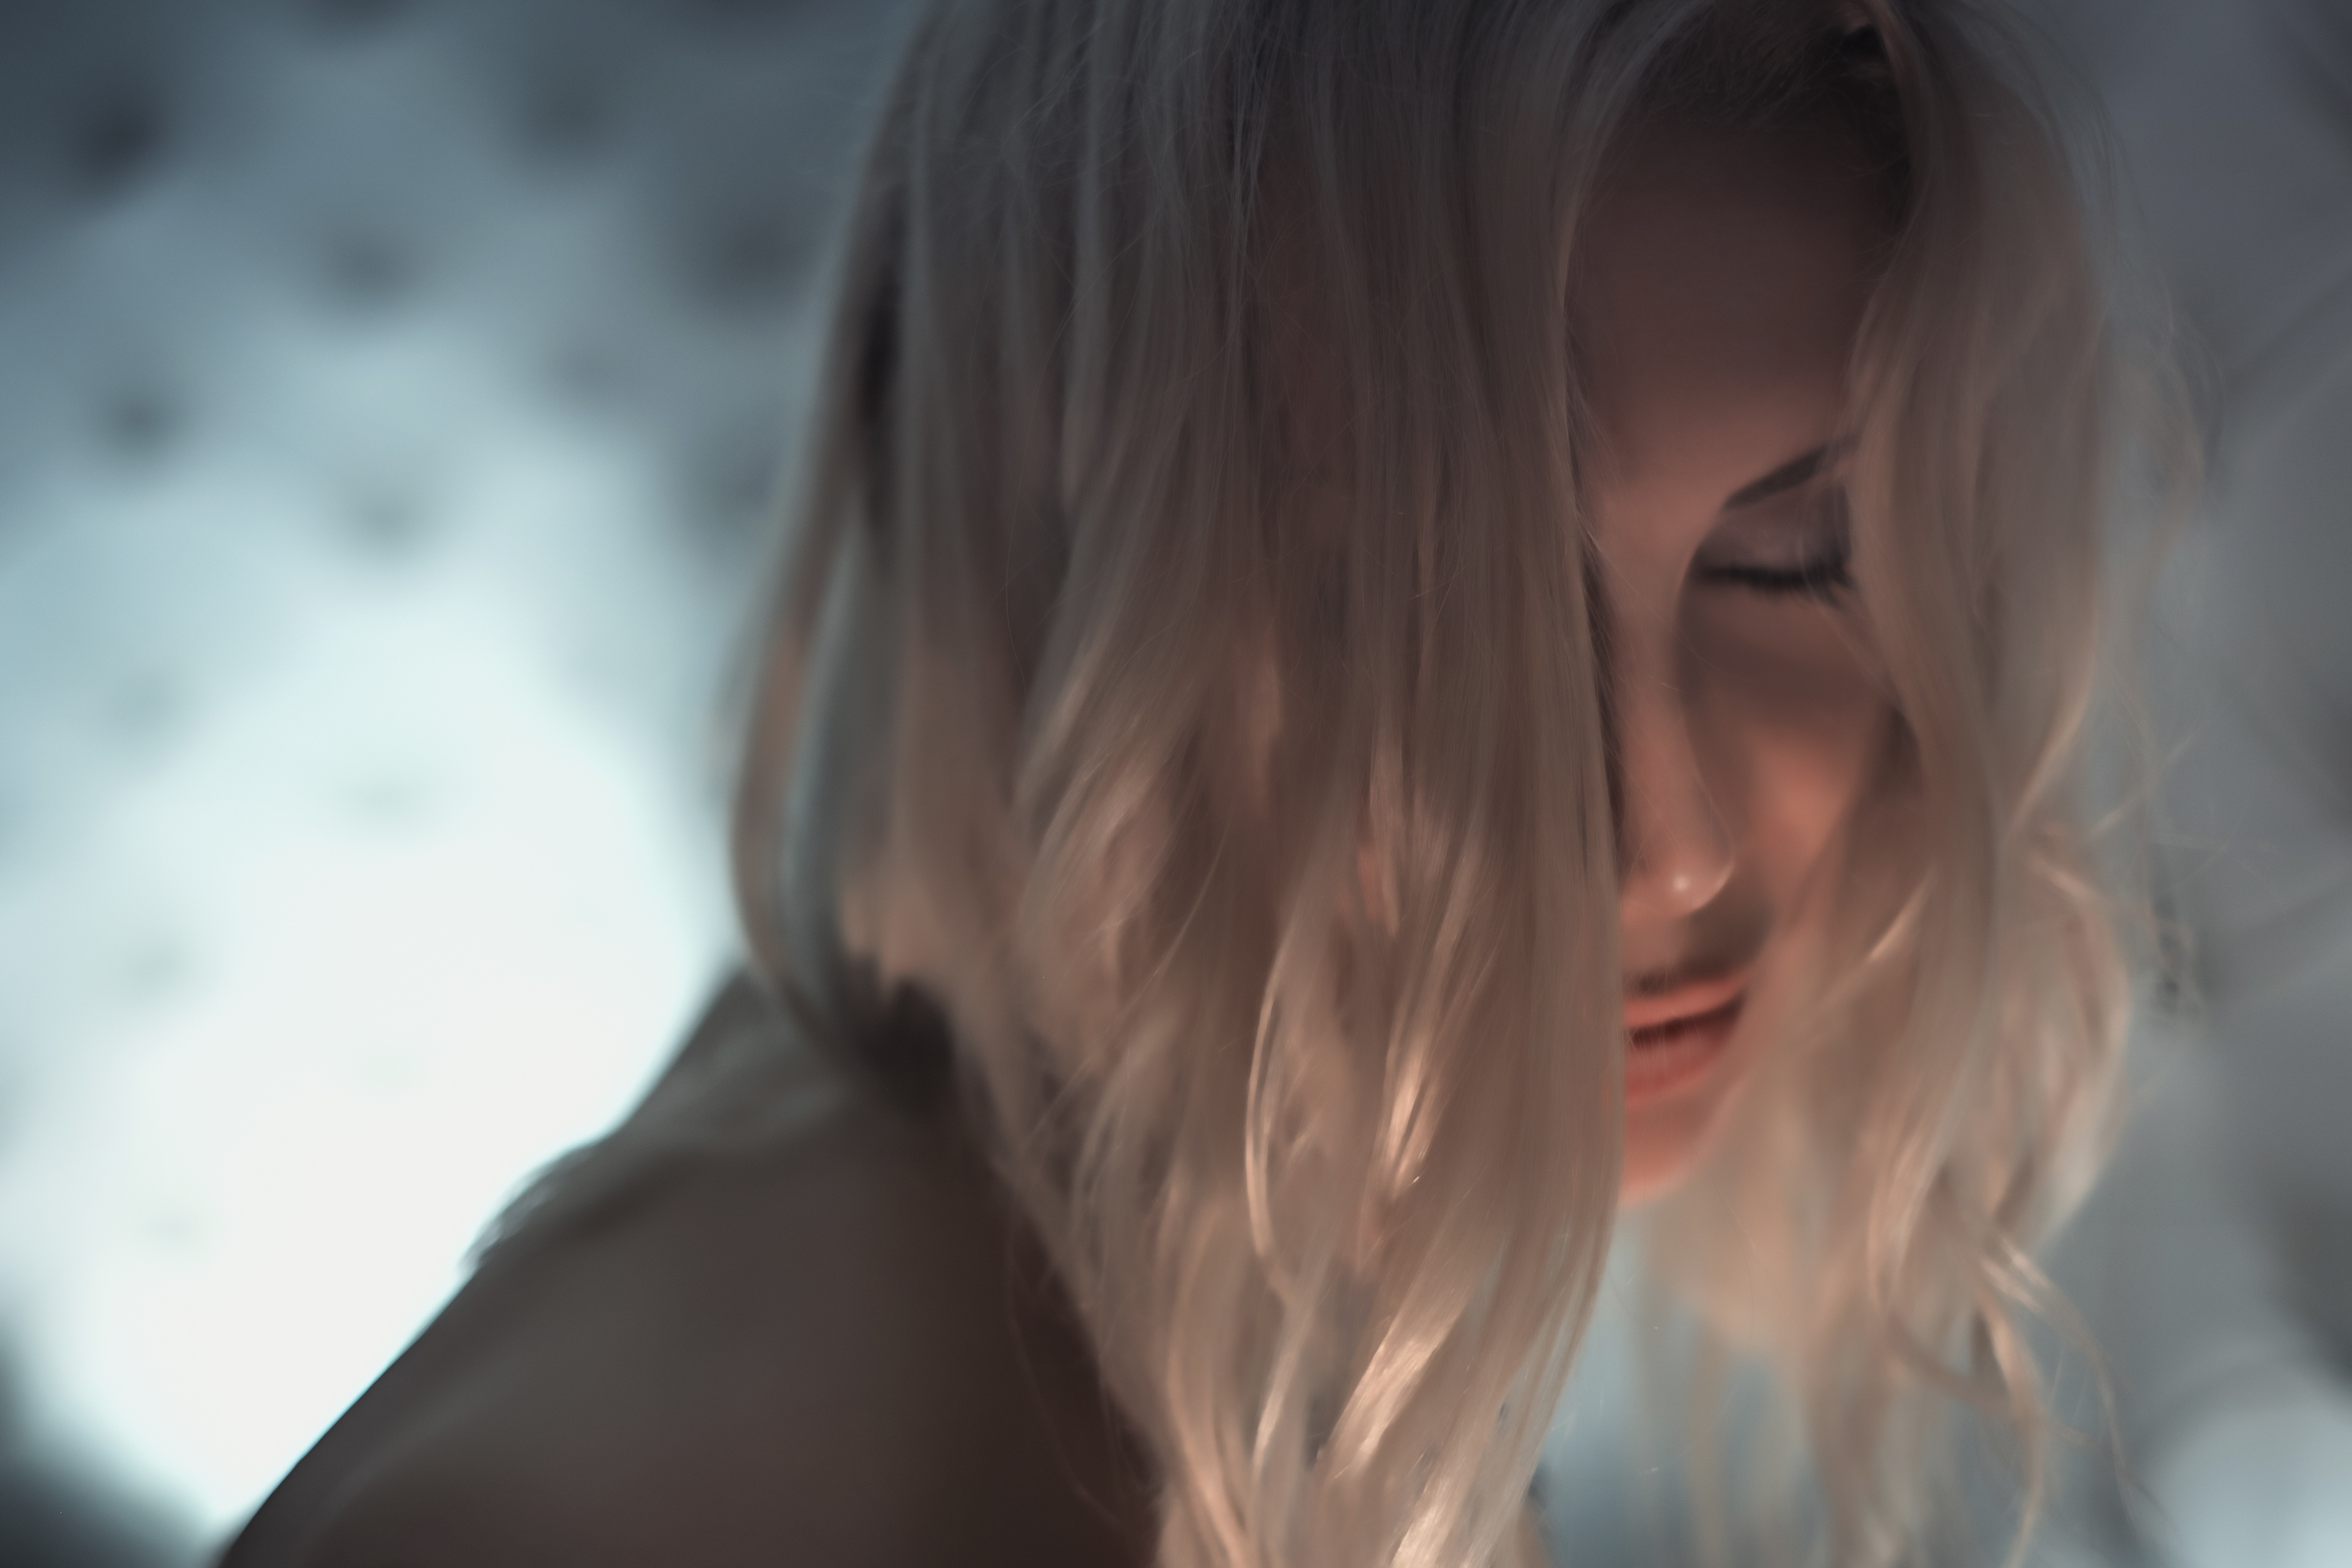
person, girl, woman, hair, portrait, model, blonde, hairstyle, mouth, long hair, close up, face, nose, eye, head, beauty, blond, organ, interaction, brown hair, human action, human hair color